Jo Mango

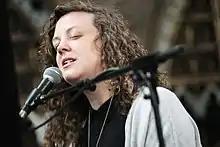
Jo Mango

Jo Mango is the stage name of a British alternative folk and acoustic singer and songwriter from Glasgow, otherwise known as Jo Collinson Scott, a lecturer at the University of the West of Scotland. "Jo Mango" has also been the name of her band.